Ford Taurus (sixth generation)

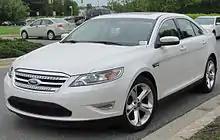

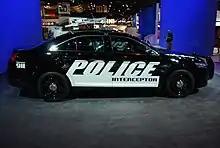
Ford Police Interceptor Sedan at the 2014 Chicago Auto Show

The 2010 Taurus SHO was unveiled at the 2009 Chicago Auto Show. It went on sale in summer 2009, with a base MSRP of $37,995 (including destination fees).